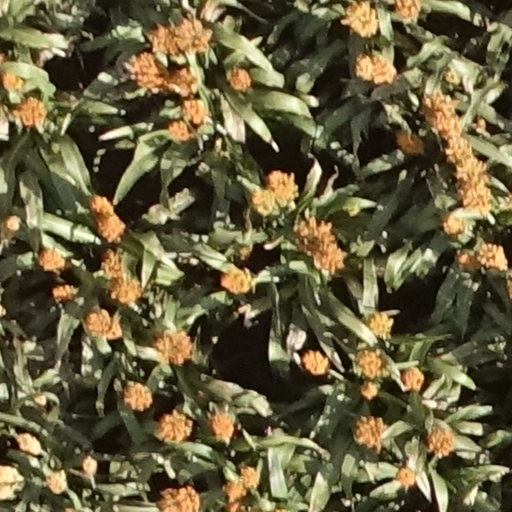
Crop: sorghum